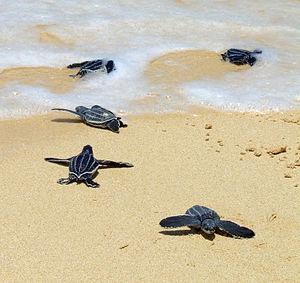
Les Tortues, ou Chéloniens, forment un ordre de reptiles dont la caractéristique est d'avoir une carapace. Il existe actuellement 343 espèces recensées possédant des caractéristiques diverses, mais toutes se distinguent des autres reptiles par une carapace qui est constituée d'un plastron au niveau du ventre et d'une dossière sur le dessus, reliés par deux ponts sur les côtés du corps. On les sépare traditionnellement en trois groupes : les tortues terrestres, les tortues aquatiques, ou tortues dulçaquicoles, et les tortues marines.